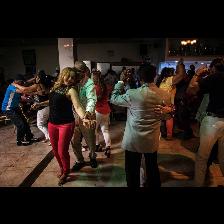
Label: Human